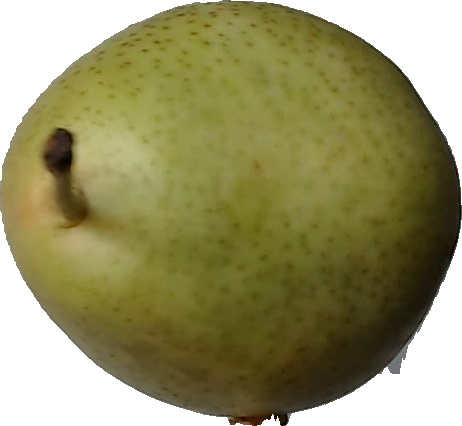
Label: pear_1